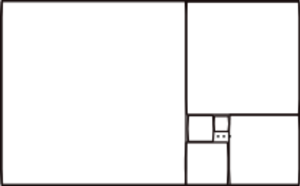
pavage illustrant la fraction continue du nombre d'or. Image personnelle.
En mathématiques, une fraction continue ou fraction continue simple ou plus rarement fraction continuée est une expression de la forme :